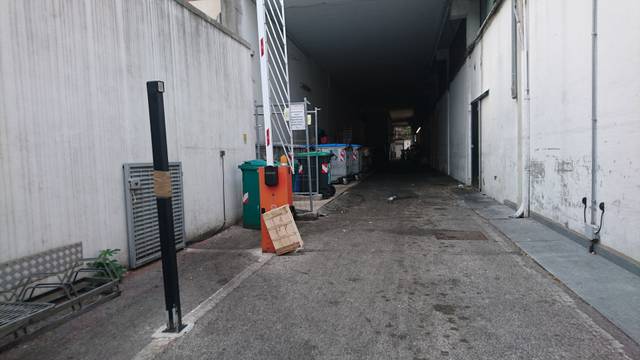
Region: Italy
Coordinates: 44.06, 12.571